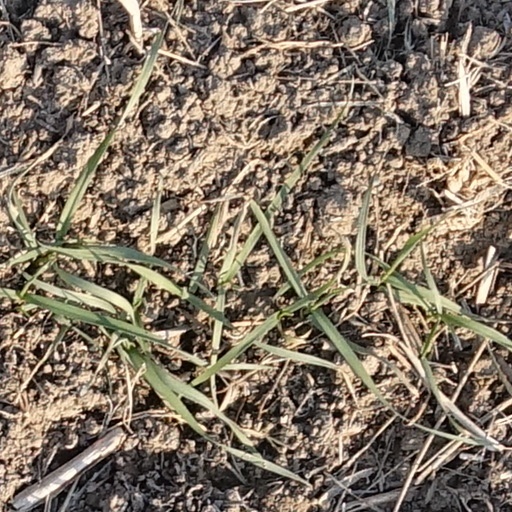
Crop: wheat